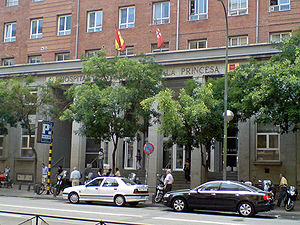
Operación Puerto / Guardia Civils undersøgelse / Servicer tilbudt af netværket
Hovedindgangen til Hospital de la Princesa i Madrid, hvor Dr. Merino Batres var chef for hæmotologiafdelingen.
Operación Puerto er en indsats mod doping i elitesport, der fandt sted i Spanien. Denne indsats gjorde at man kunne optrævle det dopingnetværk som lægen Eufemiano Fuentes stod bag; et netværk der sagde at de kunne tilbyde forskellige ulovlige praksisser til at forbedre ydeevnen hos sine sportsklienter: hormoner, medikamenter og blodtransfusioner.